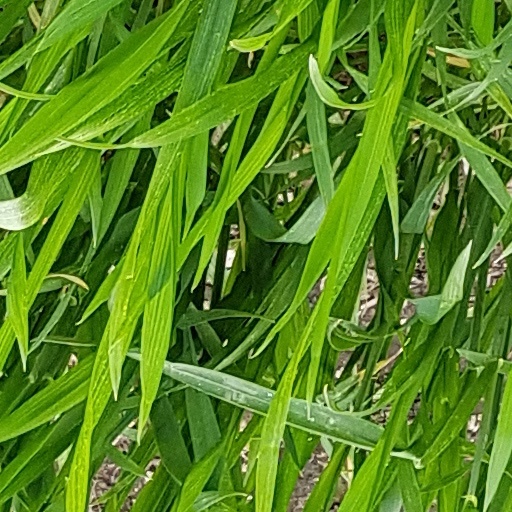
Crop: wheat